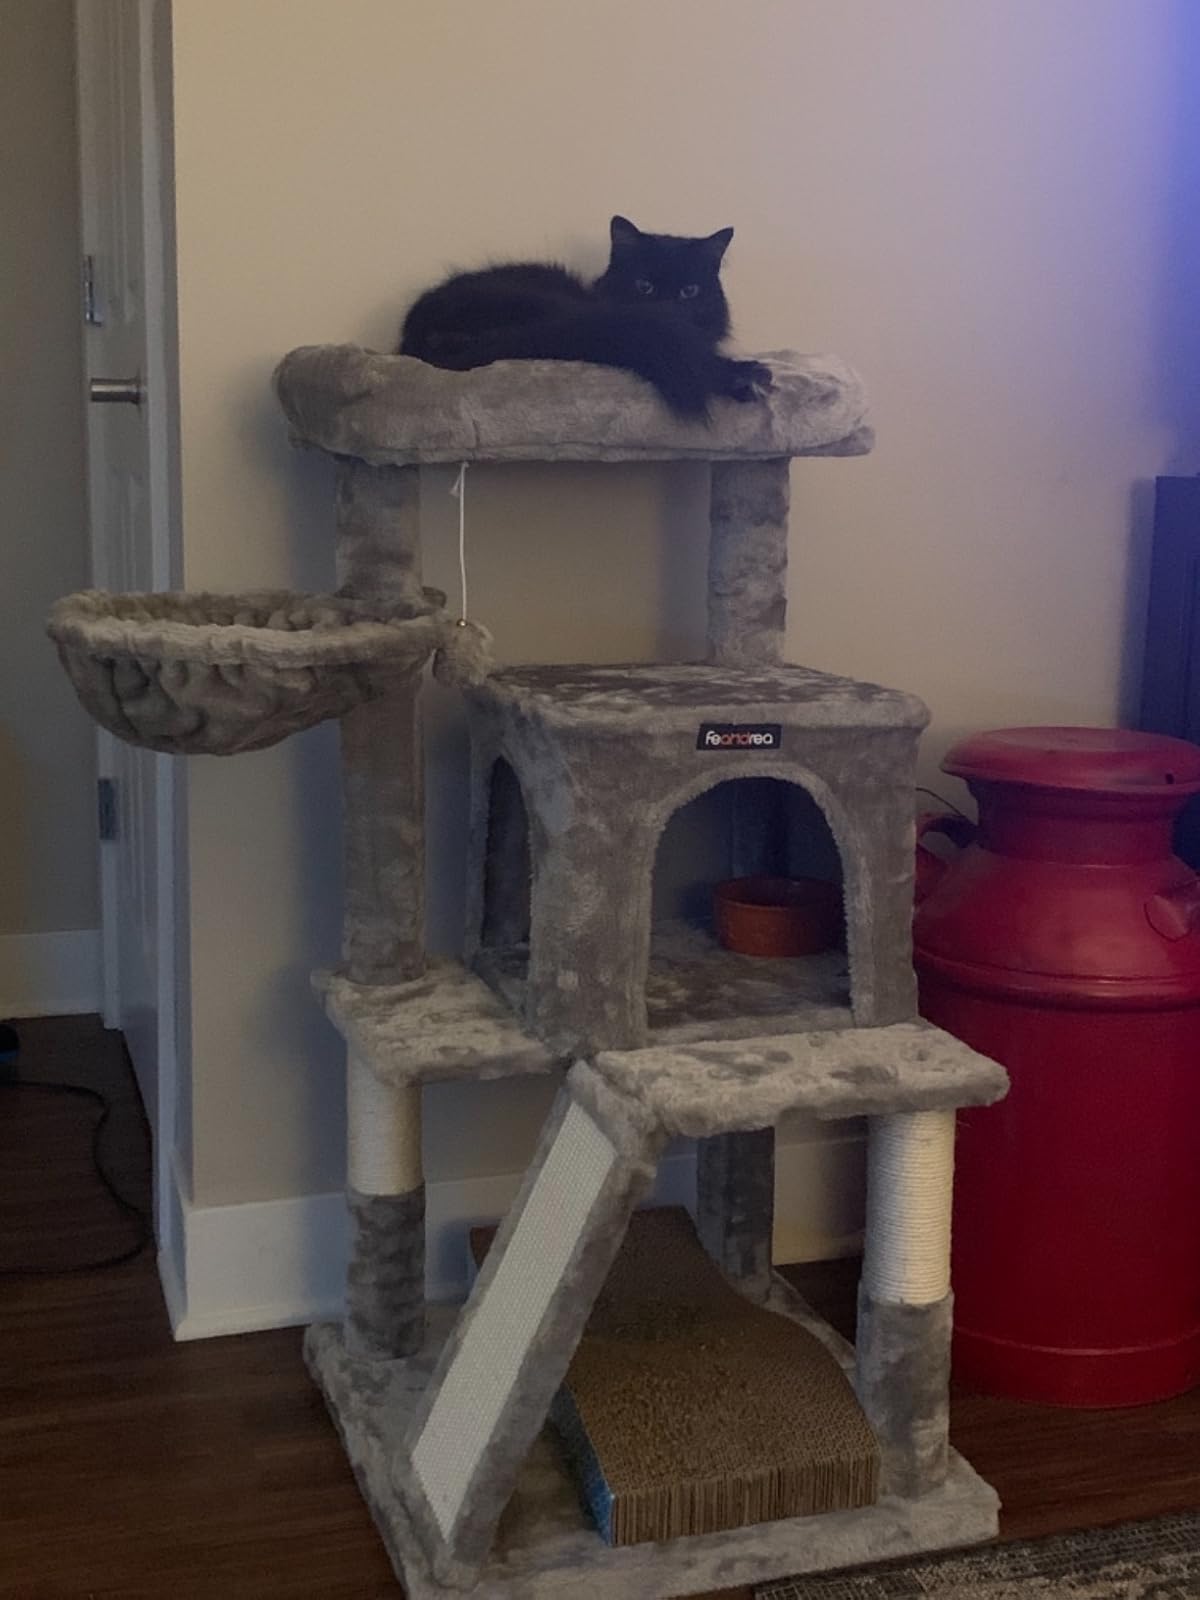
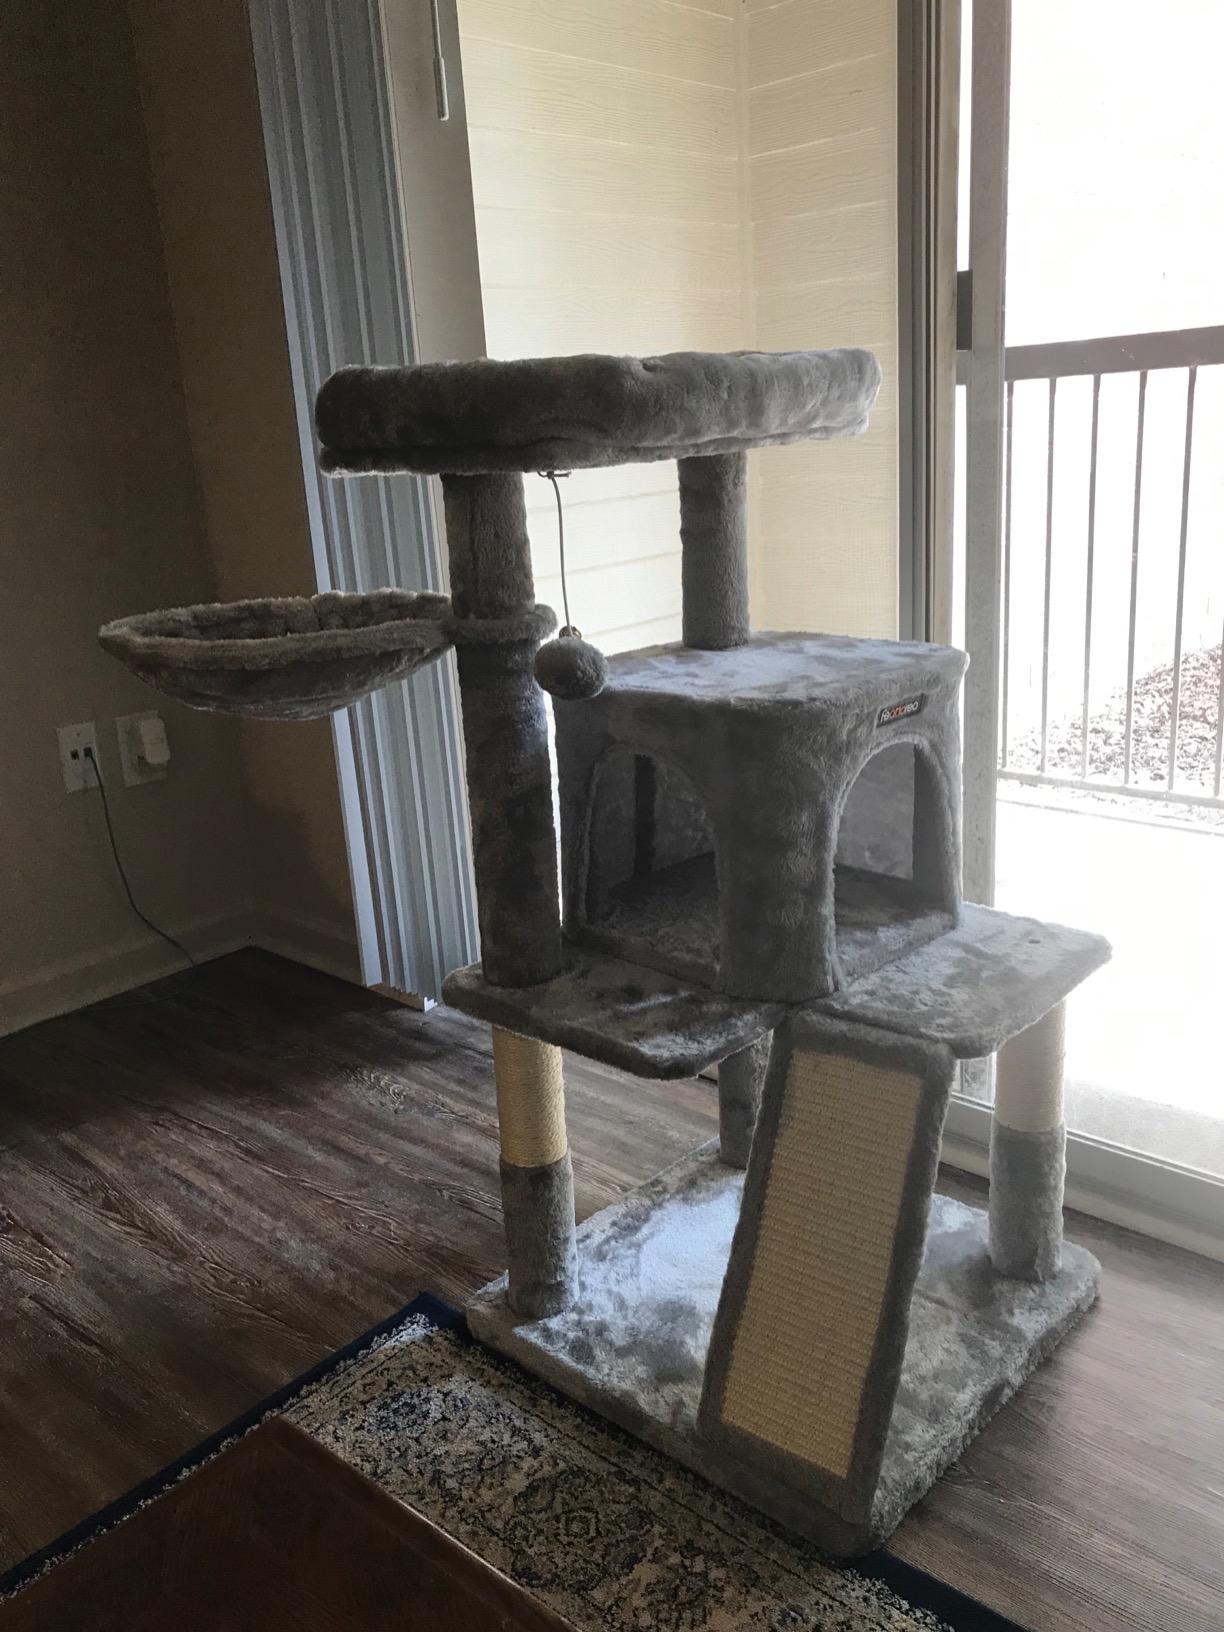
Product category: items_cat tree
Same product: yes